Antoine Forqueray

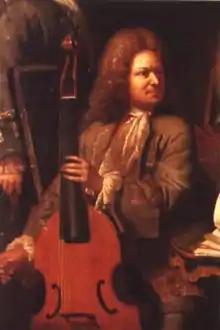
Antoine Forqueray.

Antoine Forqueray (September 1672 – 28 June 1745) was a French composer and virtuoso of the viola da gamba.